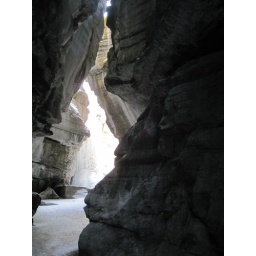
Maligne Canyon Walking on a frozen river in a deep canyon to see frozen water falls!